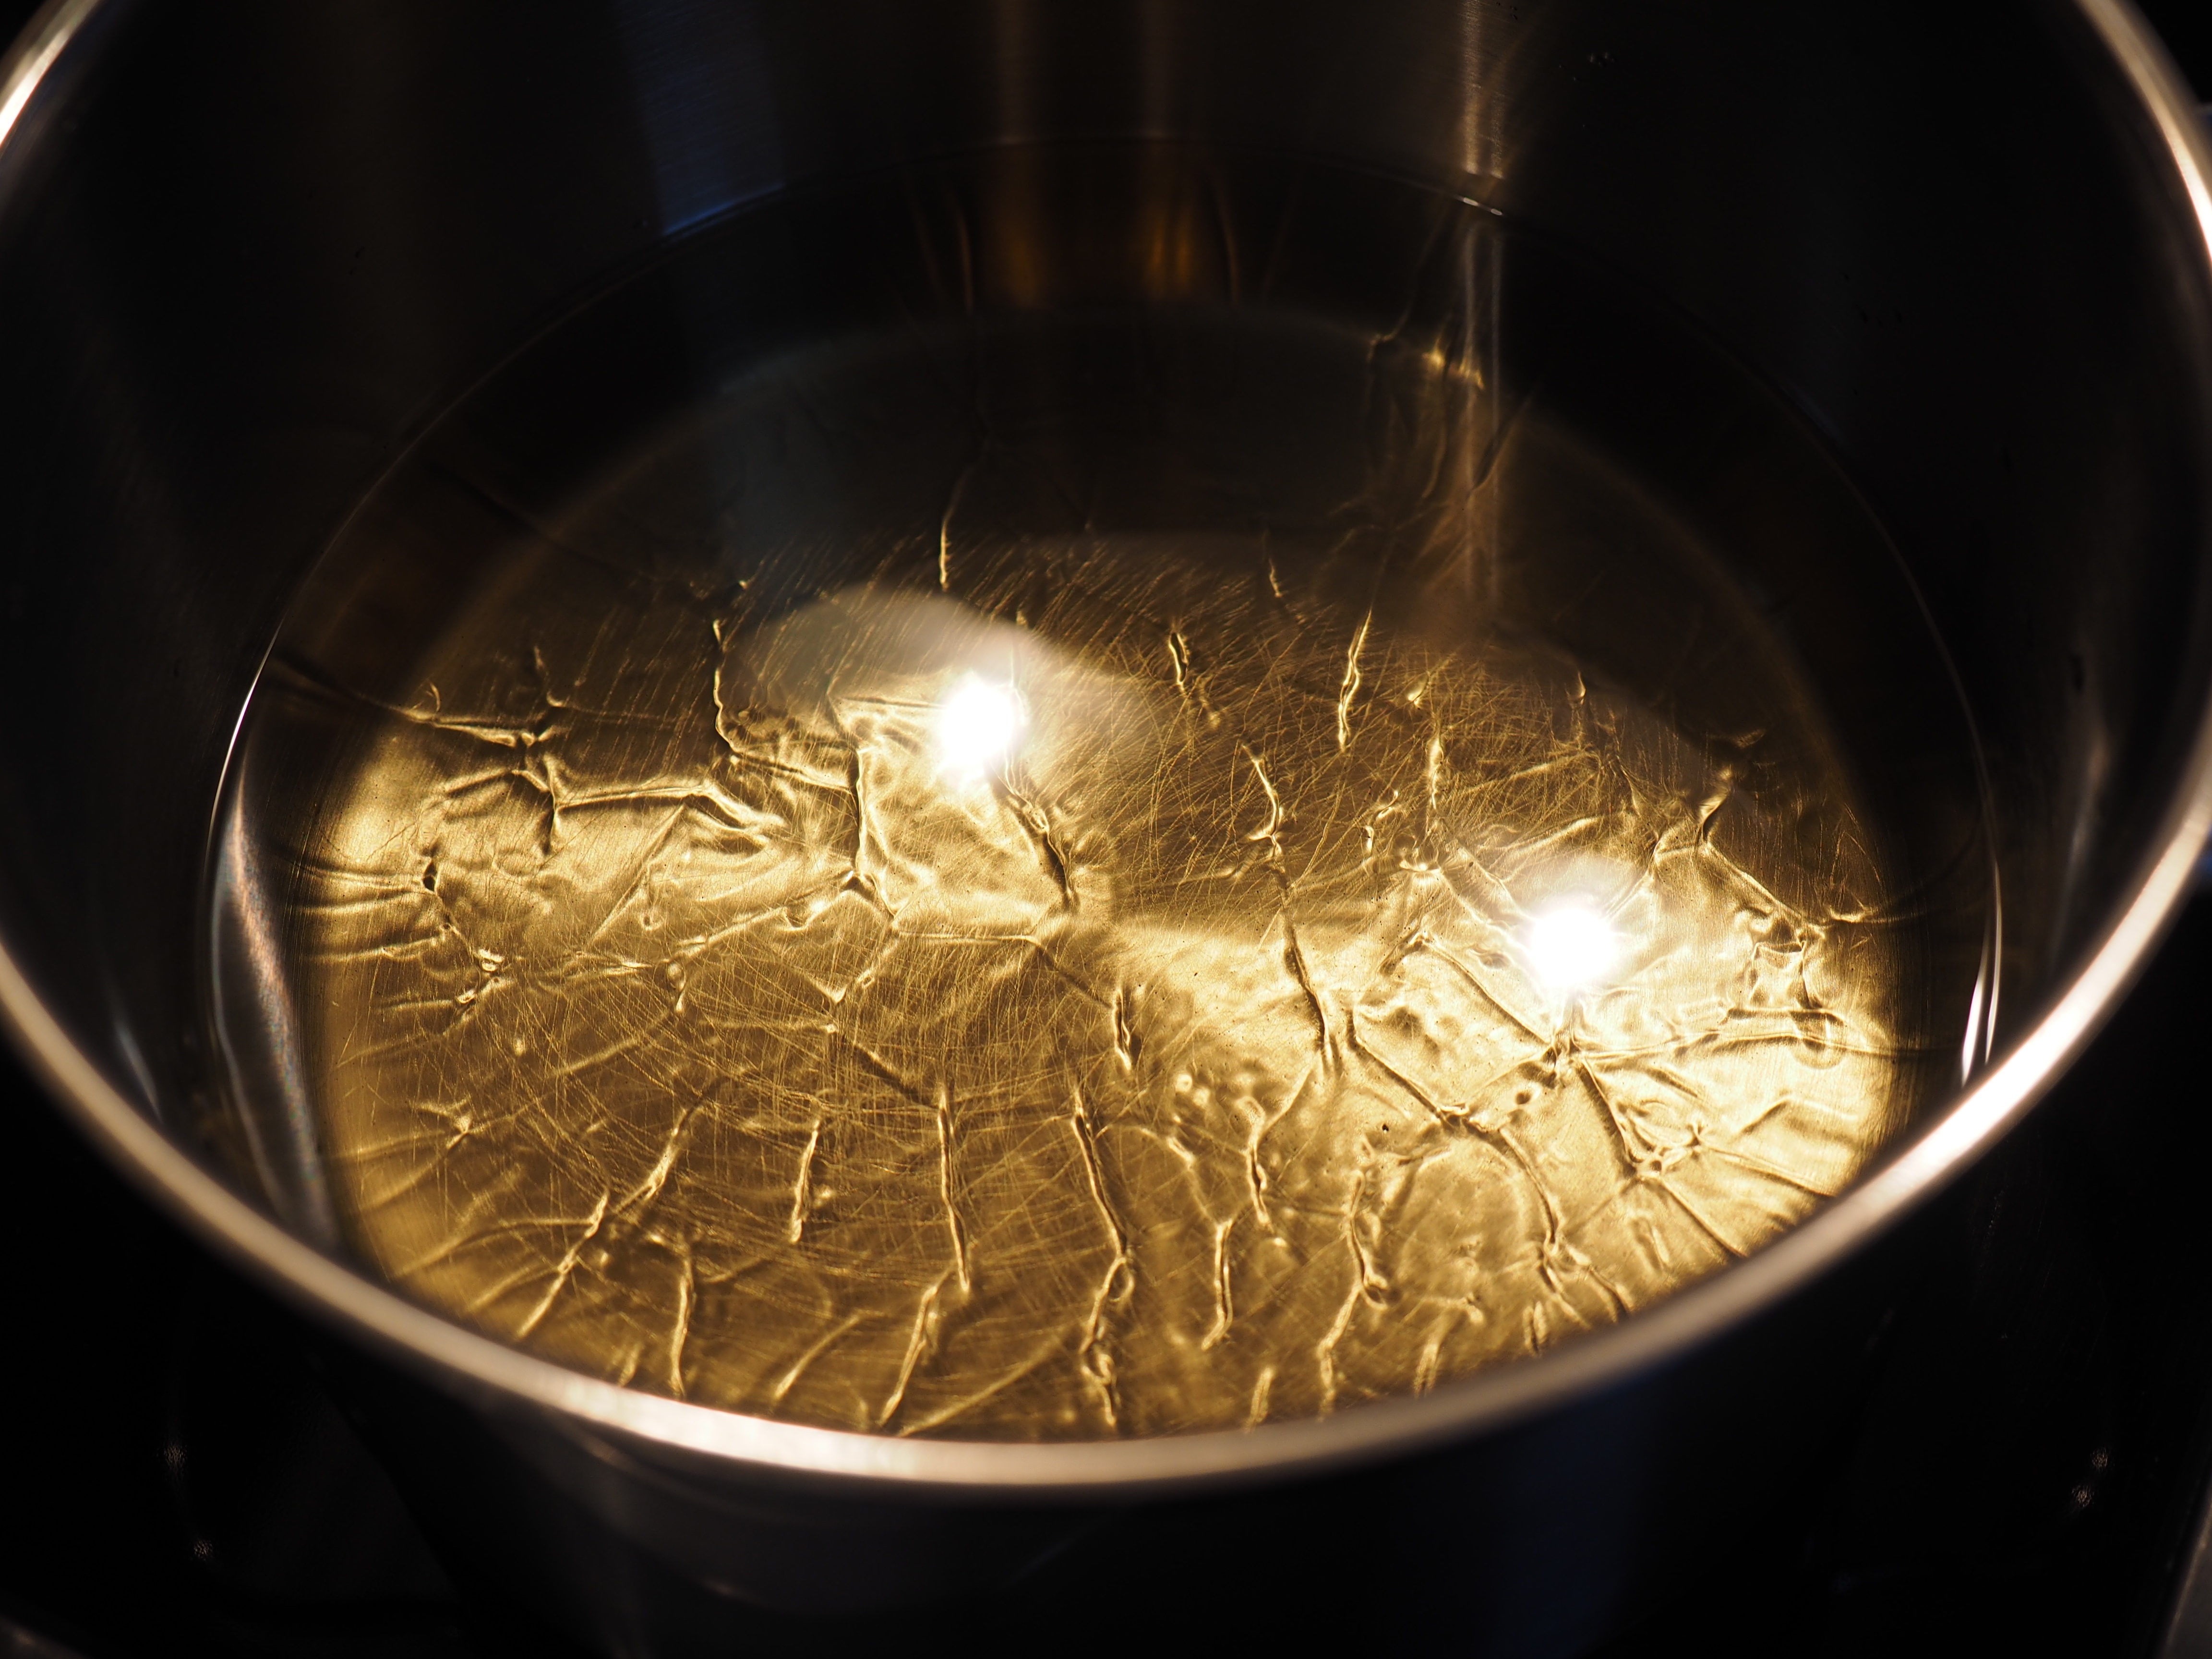
pot, food, produce, kitchen, drink, lighting, heat, cook, close up, heating, oil, streak, macro photography, flavor, sunflower oil, oil streaks, bring to a boil